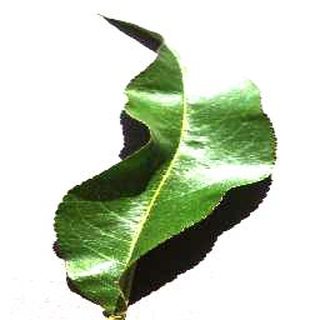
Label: healthy_peach